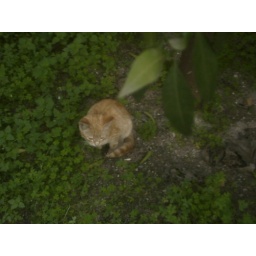
this is a little lame cat that I found yesterday near my house and that now lives with us